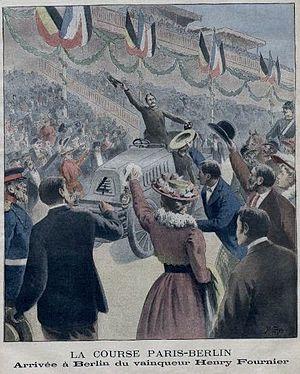
Arrivée à Berlin d'Henri Fournier sur Mors - Le Petit Journal supplément illustré du 14 juillet 1901
Paris-Berlin est une course automobile organisée par l'Automobile Club de France, du 27 au 29 juin 1901, sur une distance de course de 1 105 kilomètres. Elle est considérée comme étant le VIᵉ Grand Prix automobile de l'A.C.F.. L'organisent conjointement les Automobile Club de France et d'Allemagne.